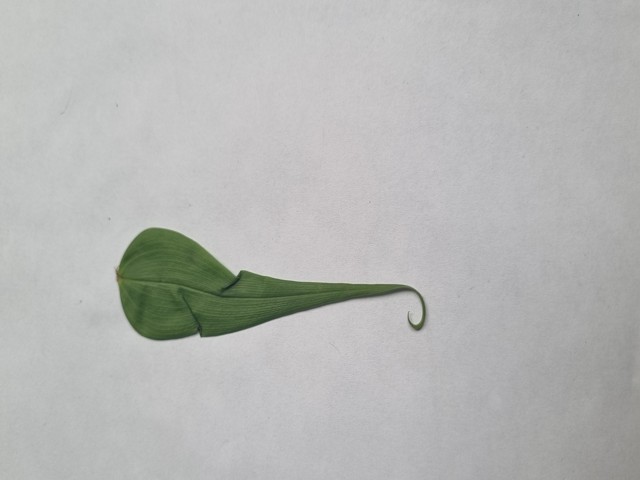
Plant: agnishika